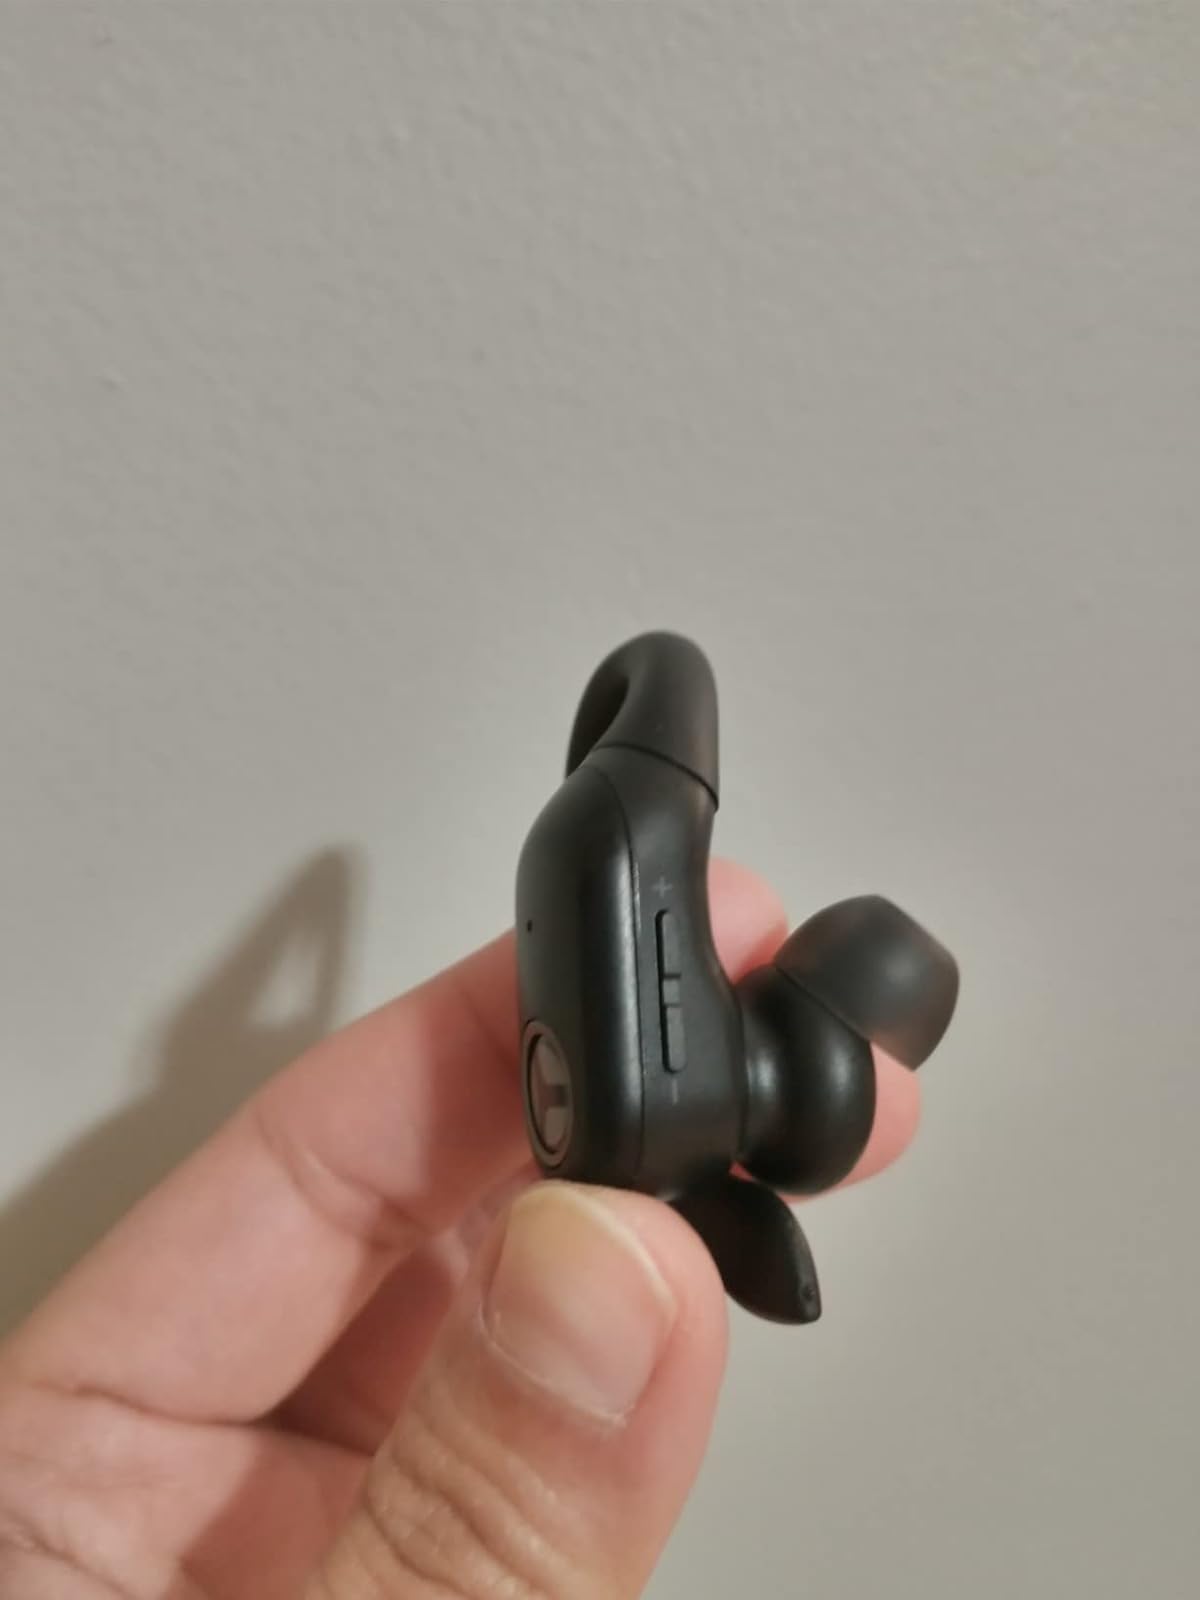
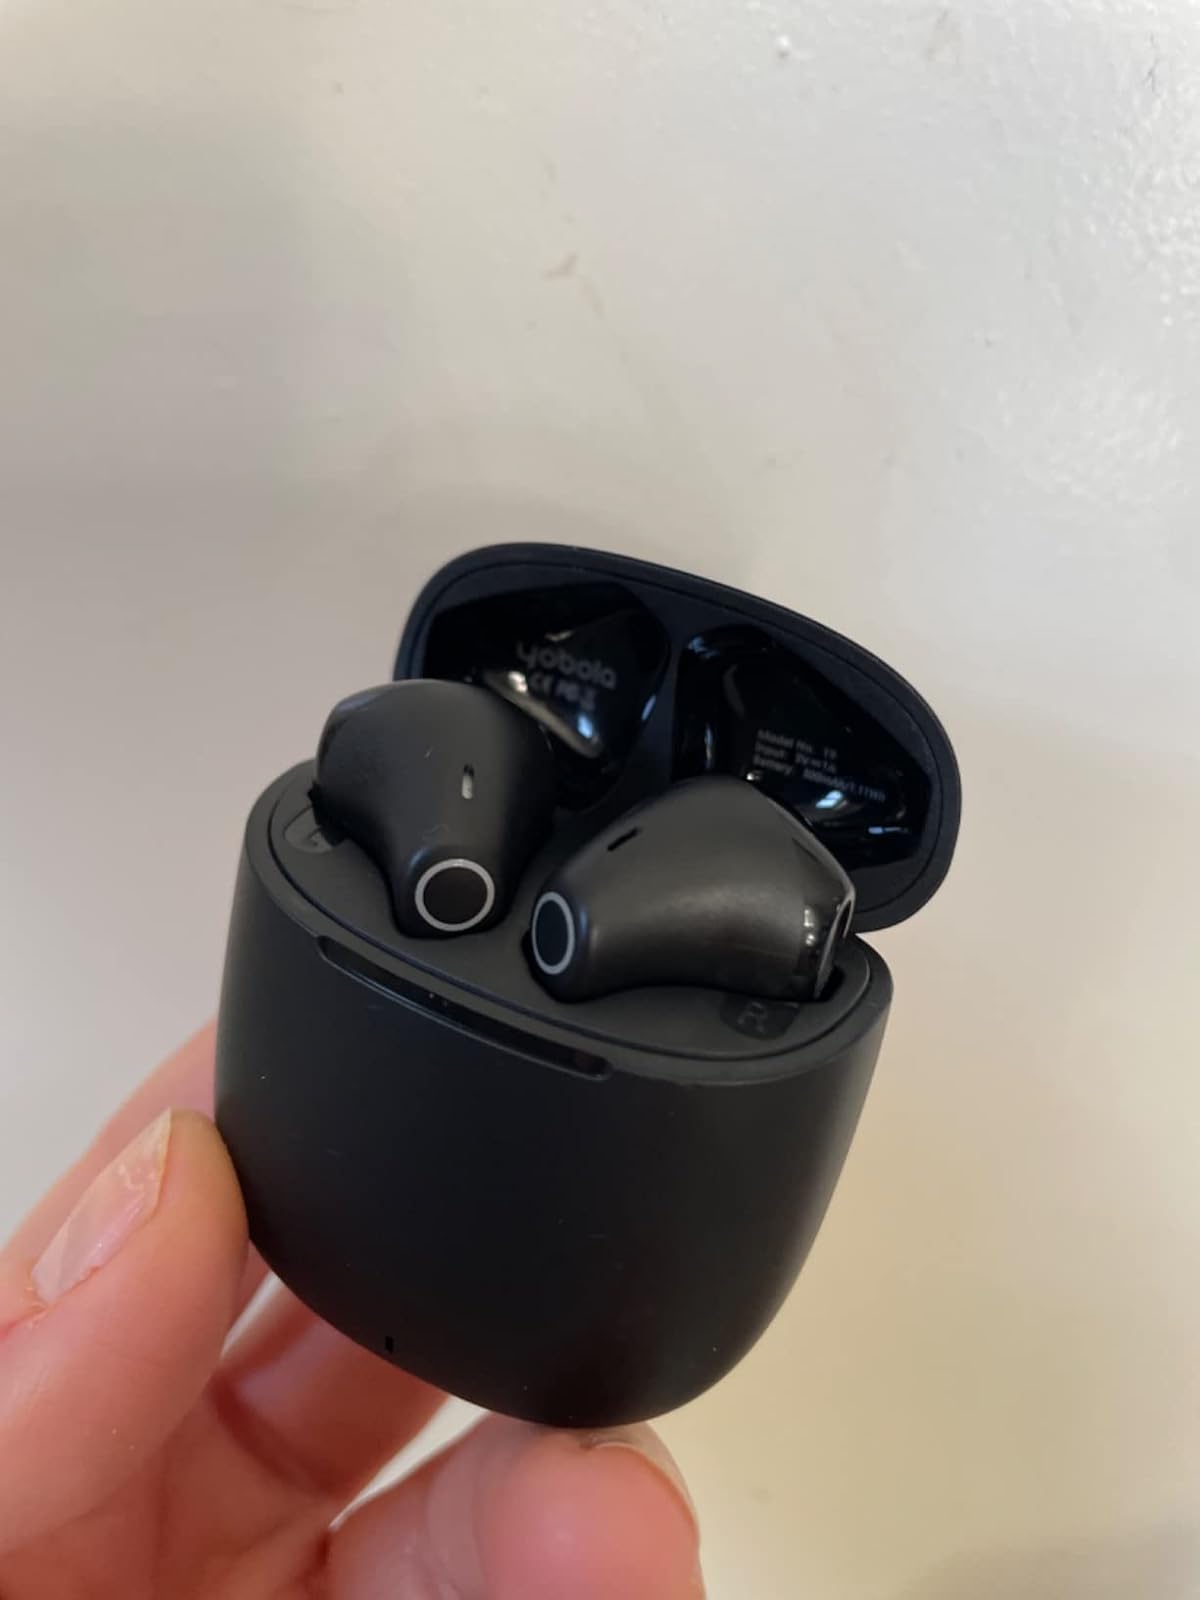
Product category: earbuds
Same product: no